Grand Canyon Lodge

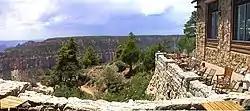
View of the Grand Canyon from the Lodge

The Grand Canyon Lodge was a hotel and cabins complex at Bright Angel Point on the North Rim of the Grand Canyon, built in 1927–1928. The Grand Canyon Lodge resort complex consisted of the main lodge building, 23 deluxe cabins, and 91 standard cabins, some of which were moved to the north rim campground in 1940. All guests were housed in cabins detached from the main lodge, which served as a dining, concessions, and service facility. The facility was added to the National Register of Historic Places in 1982.